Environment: lab
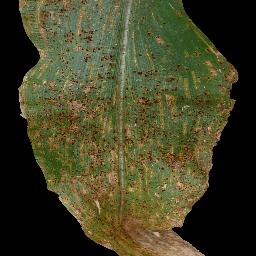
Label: common_rust